Candy

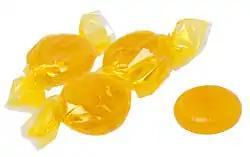
Individually wrapped butterscotch candies.

The word candy entered the English language from the Old French "çucre candi" ("sugar candy"). The French term probably has earlier roots in the Arabic "qandi", Persian "qand" and Sanskrit "khanda", all words for sugar.